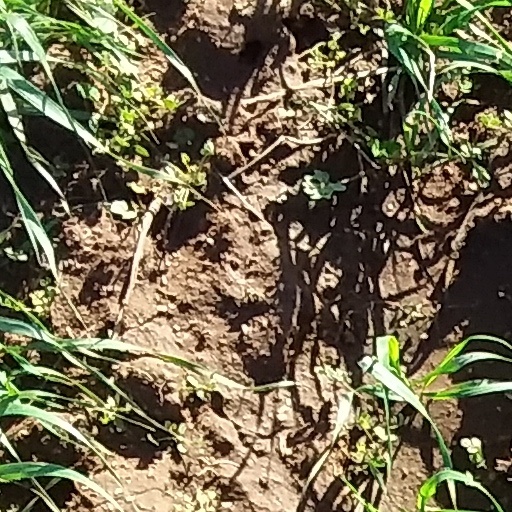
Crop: wheat